Janice Kapp Perry

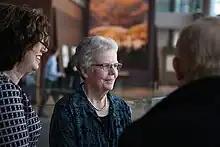
Janice Kapp Perry, center, in 2019

Perry met her husband, Doug, in a music class they both attended at BYU. On September 26, 1958, just before she turned twenty, they were married in the Logan Utah Temple. They had five children together and fostered many other children. Doug died in July 2018.